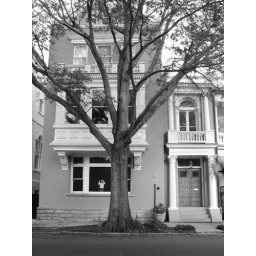
Little girl in a big house